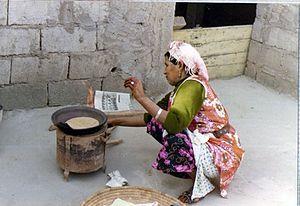
Cuisson du pain dans une poelle en terre cuite, sur un brasero de bois sur bâti de fer